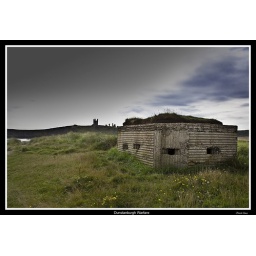
Pill box and castle at Dunstanburgh in Northumberland